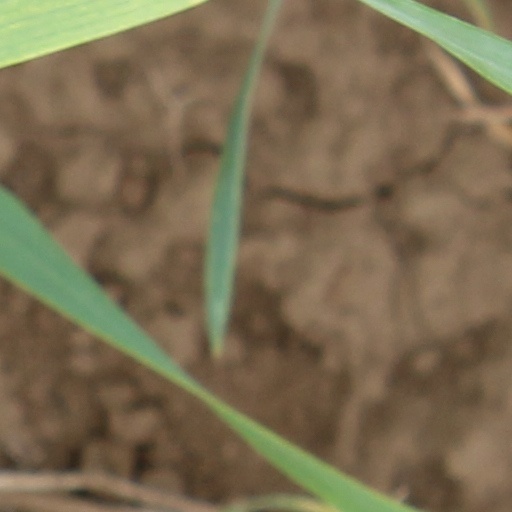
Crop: wheat